Uli the Farmhand

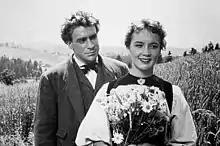
Hannes Schmidhauser and Liselotte Pulver

Uli the Farmhand (German: Uli, der Knecht) is a 1954 Swiss romantic comedy film directed by Franz Schnyder and starring Hannes Schmidhauser, Liselotte Pulver and Heinrich Gretler. It is based on the classic 1841 novel of the same name by Jeremias Gotthelf. It tells of a wayward young man who eventually settles down.